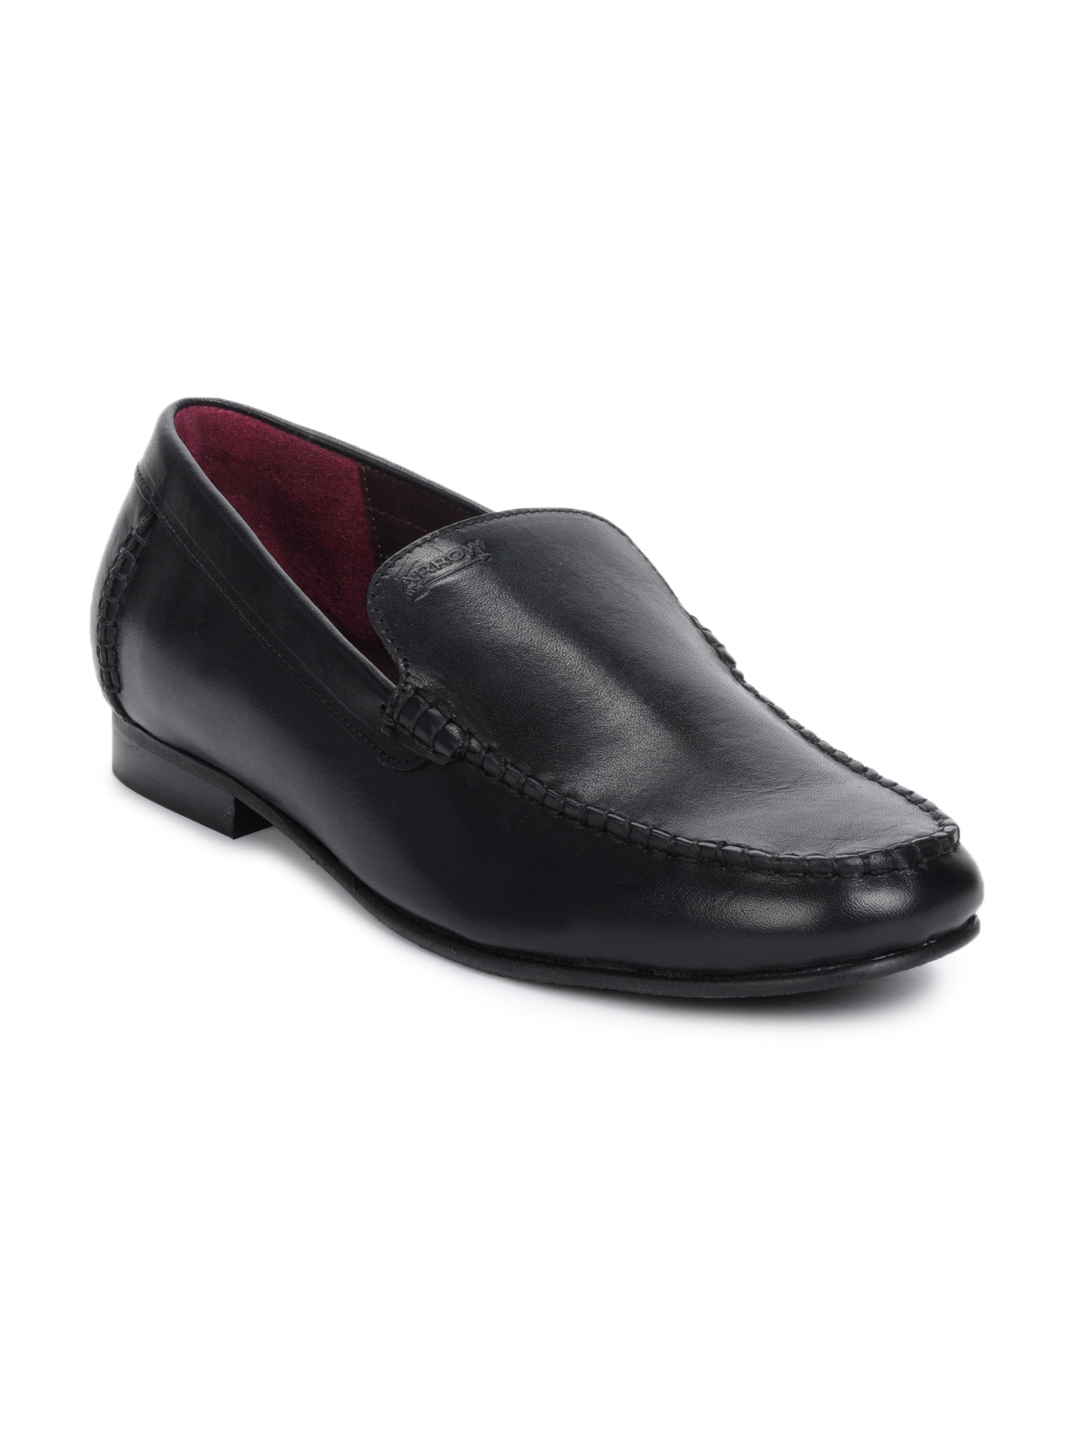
Arrow Men Black Formal Shoes
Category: Footwear / Shoes / Formal Shoes
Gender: Men
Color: Black
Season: Summer 2012
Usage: Formal